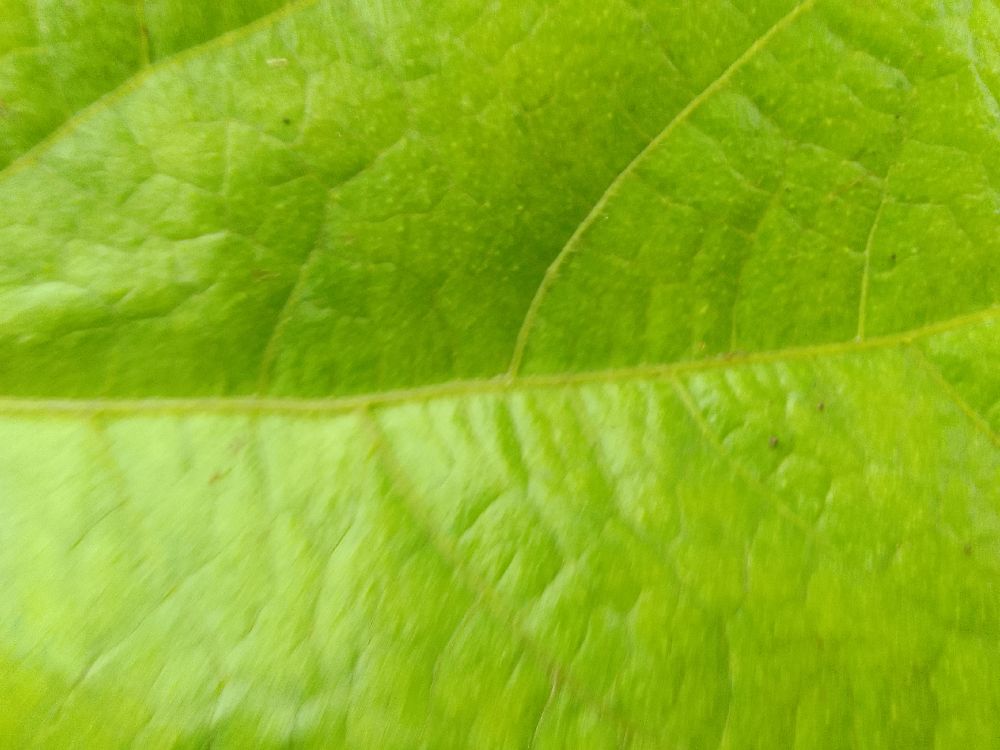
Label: healthy